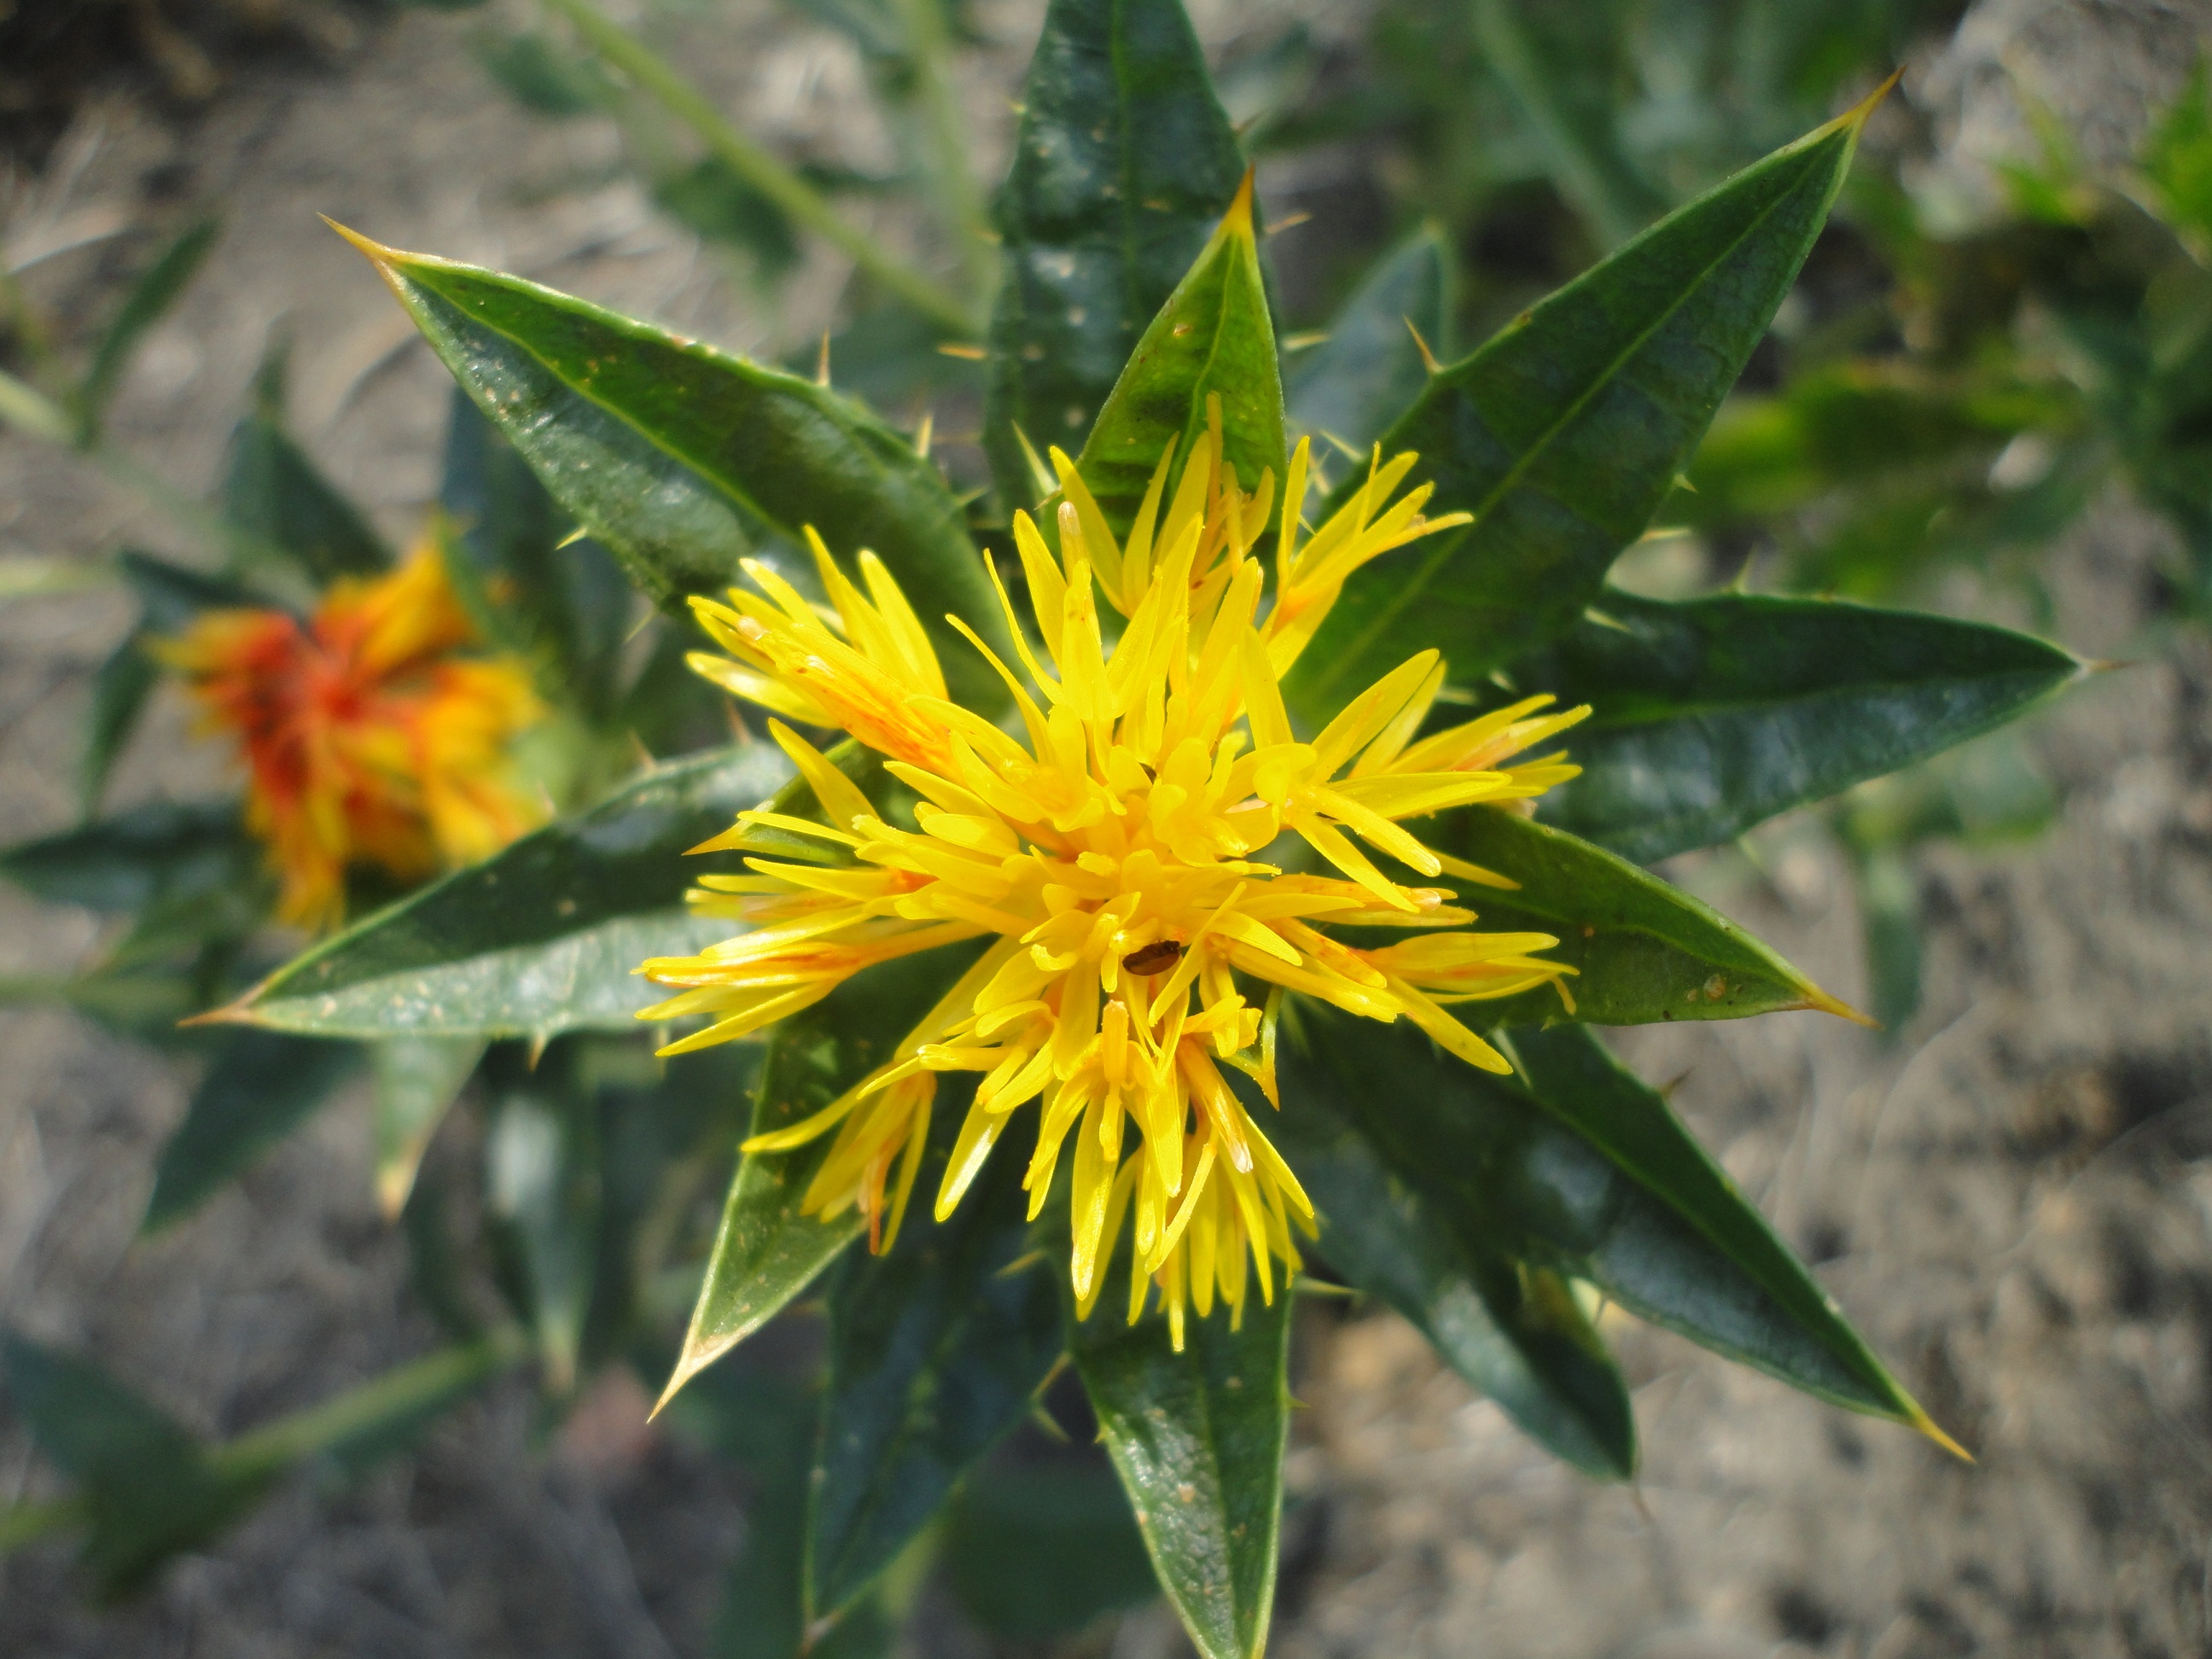
nature, plant, white, field, flower, petal, orchard, mediterranean, botany, yellow, flora, yellow flower, wildflower, flowers, flower field, thorns, thistle, saffron, oil, flowering, orange flower, flowering plant, daisy family, mediterranean countryside, annual plant, safflower, carthamus tinctorius, mediterranean plants, land plant